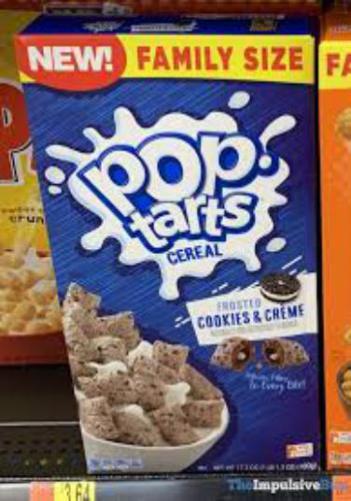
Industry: Food